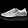
Label: Sneaker